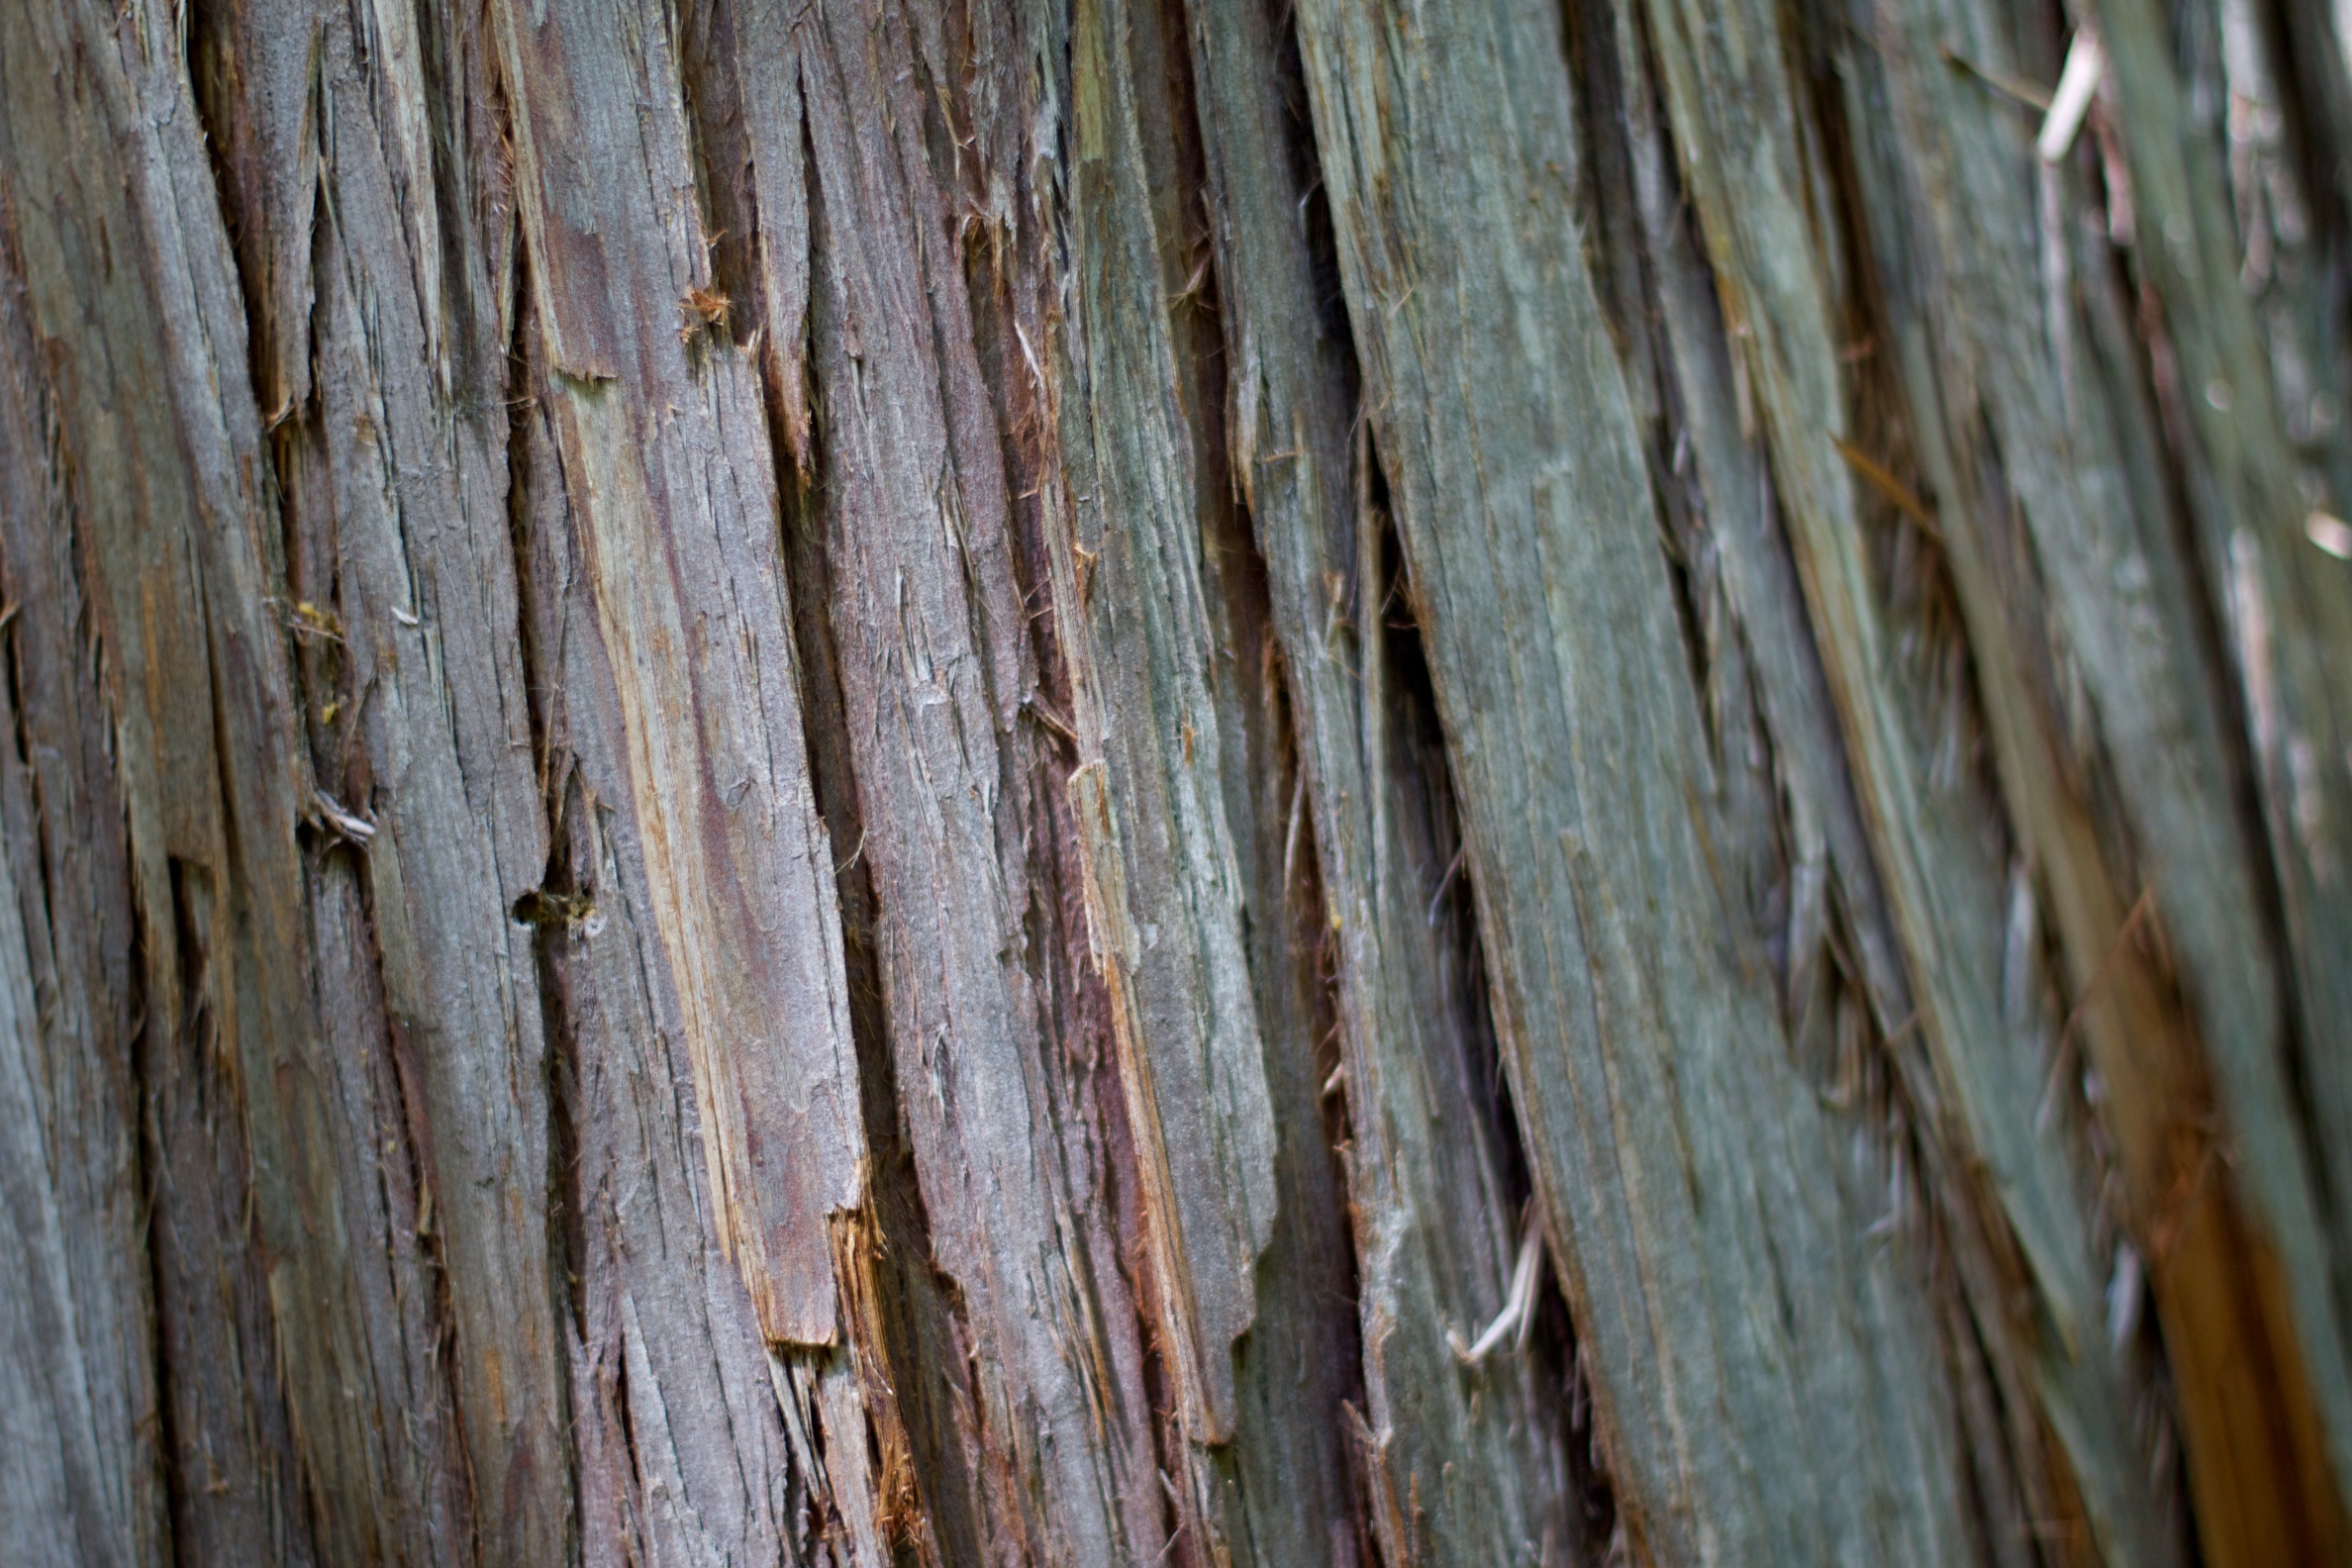
tree, branch, plant, wood, leaf, trunk, soil, twig, odyssey, idaho, plant stem, woody plant